Lise Bissonnette

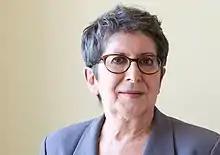
Lise Bissonnette in 2021

Lise Bissonnette (born December 13, 1945) is a Canadian writer and journalist.